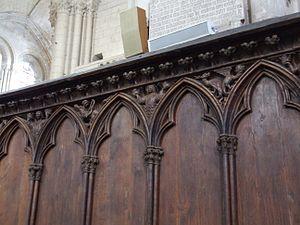
Cathédrale Saint-Pierre de Poitiers, Poitiers, Poitou-Charentes, FRANCE